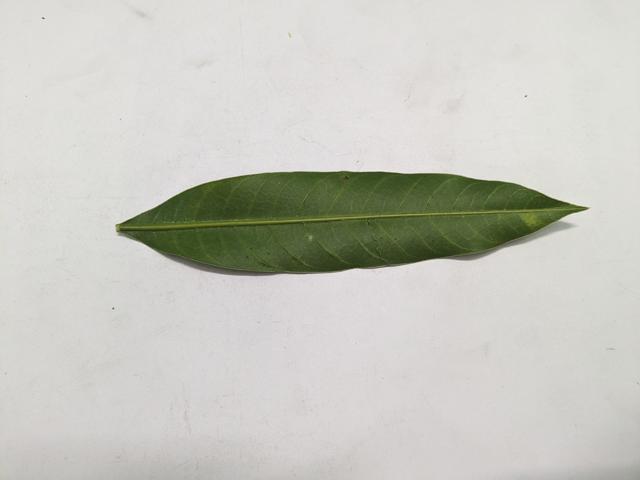
Mango leaf variety: Chaunsa